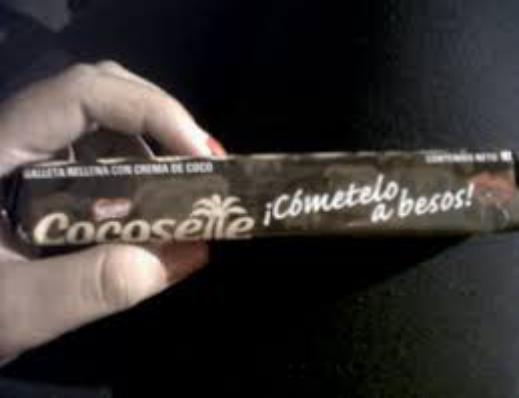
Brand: Cocosette
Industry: Food